Paula of Rome

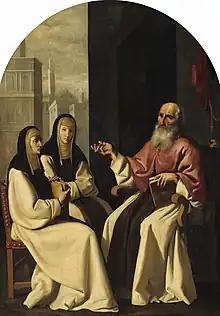
Saint Jerome with Saint Paula and Saint Eustochium (painting of Francisco de Zurbarán at National Gallery of Art in Washington)

Jerome's enemies found that his denunciations of clerical indulgence and advocacy of self-denial were odd when they considered his close relationship with Paula. An amorous relationship between Jerome and Paula was suggested as having occurred.